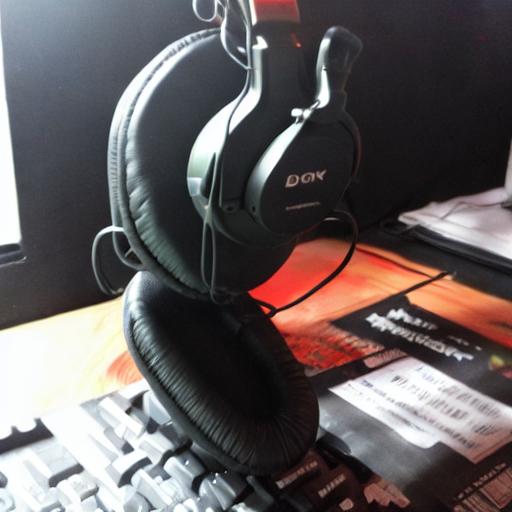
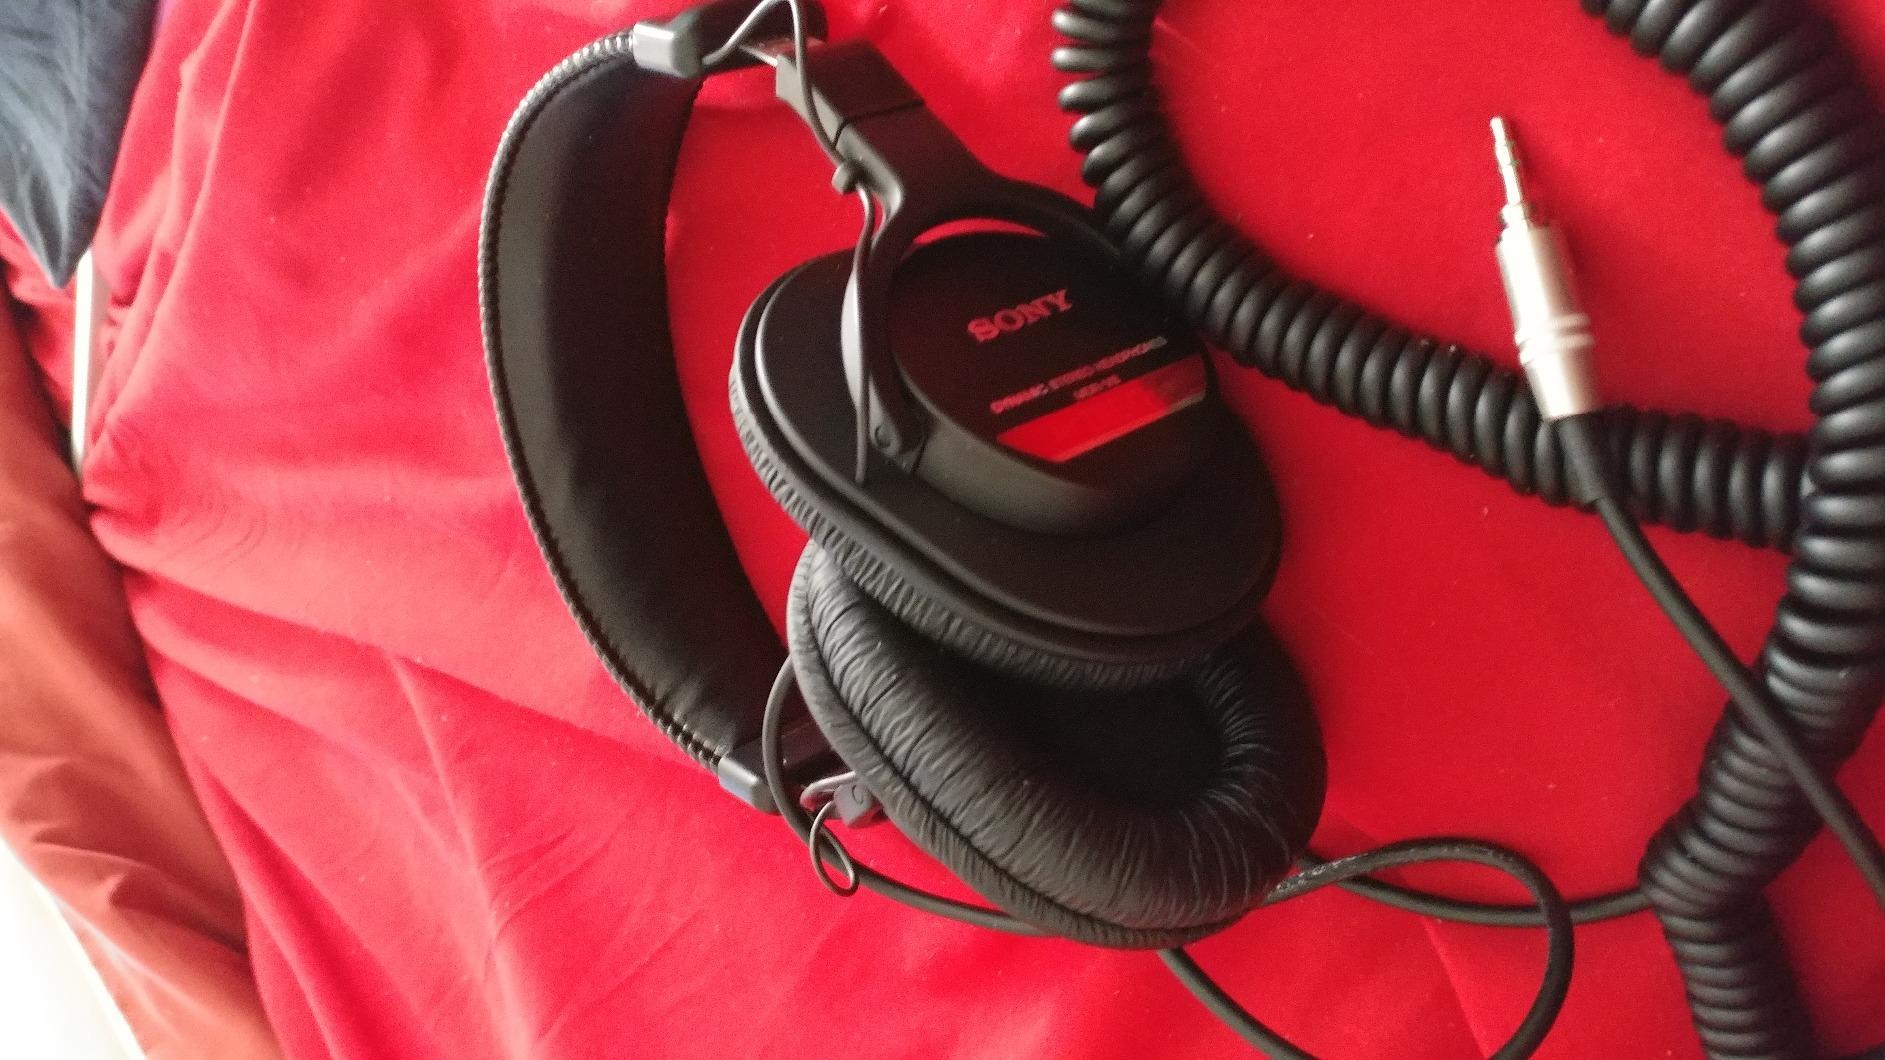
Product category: headphones
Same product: no